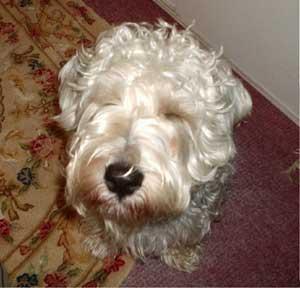
Sealyham_terrier